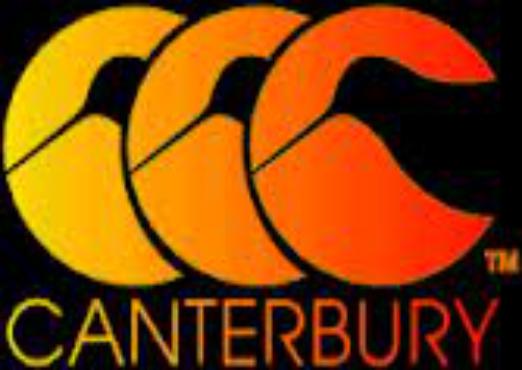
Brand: Canterbury
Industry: Clothes